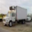
Label: truck